Erysimum menziesii

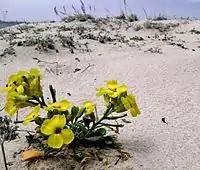
Plant in typical habitat

Because "Erysimum menziesii" ssp. "concinnum" has been included within this species since it received its federal listing as "Erysimum concinnum", the species is now technically more abundant than it was then, but there is no current reliable estimate of the species' abundance now. In 1997, there were about 22 occurrences containing 33,000 individuals, not counting ssp. "concinnum".